Max Browne

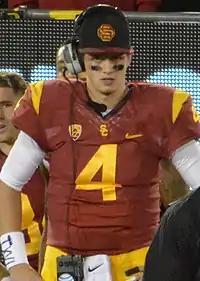
Browne with the USC Trojans in 2013

Max Austin Browne (born February 2, 1995) is an American football analyst and former quarterback. He played college football for the USC Trojans (2013–2016) and Pittsburgh Panthers (2017).